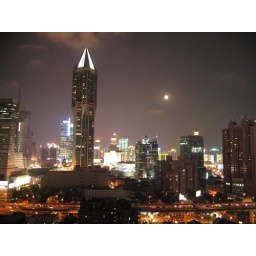
Looking out from Qinghai road in People's Square and Tomorrow's Square, also known as the tower of Mordor.